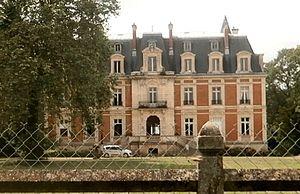
Château de la Briche (façade ouest)
La ferme de la Briche est une ancienne exploitation agricole implantée sur le territoire de Rillé et des communes avoisinantes, dans le Nord-Ouest du département d'Indre-et-Loire en région Centre-Val de Loire en France.